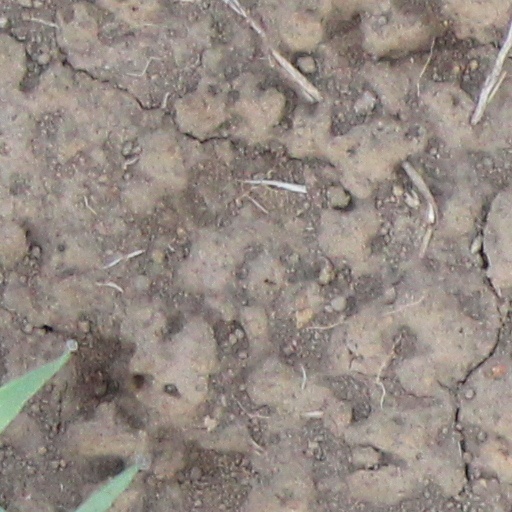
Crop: wheat